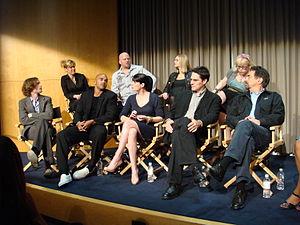
Shemar Moore, né le 20 avril 1970 à Oakland, est un acteur, producteur, mannequin et animateur de télévision américain.
Kirsten Vangsness, née le 7 juillet 1972 à Pasadena, est une actrice américaine de télévision et de théâtre.
Matthew Gray Gubler est un acteur, réalisateur, producteur, illustrateur et ancien mannequin américain né le 9 mars 1980 à Las Vegas.
Spencer Reid est un personnage de fiction de la série télévisée Esprits criminels, interprété par Matthew Gray Gubler et doublé par Taric Mehani en version française. En dépit de son jeune âge, sa grande intelligence et sa mémoire en font un atout dans l'équipe du BAU.
Esprits criminels est une série télévisée américaine en 324 épisodes de 42 minutes créée par Jeff Davis, diffusée en simultané entre le 22 septembre 2005 et le 19 février 2020 sur le réseau CBS aux États-Unis et sur le réseau CTV ou CTV Two au Canada.